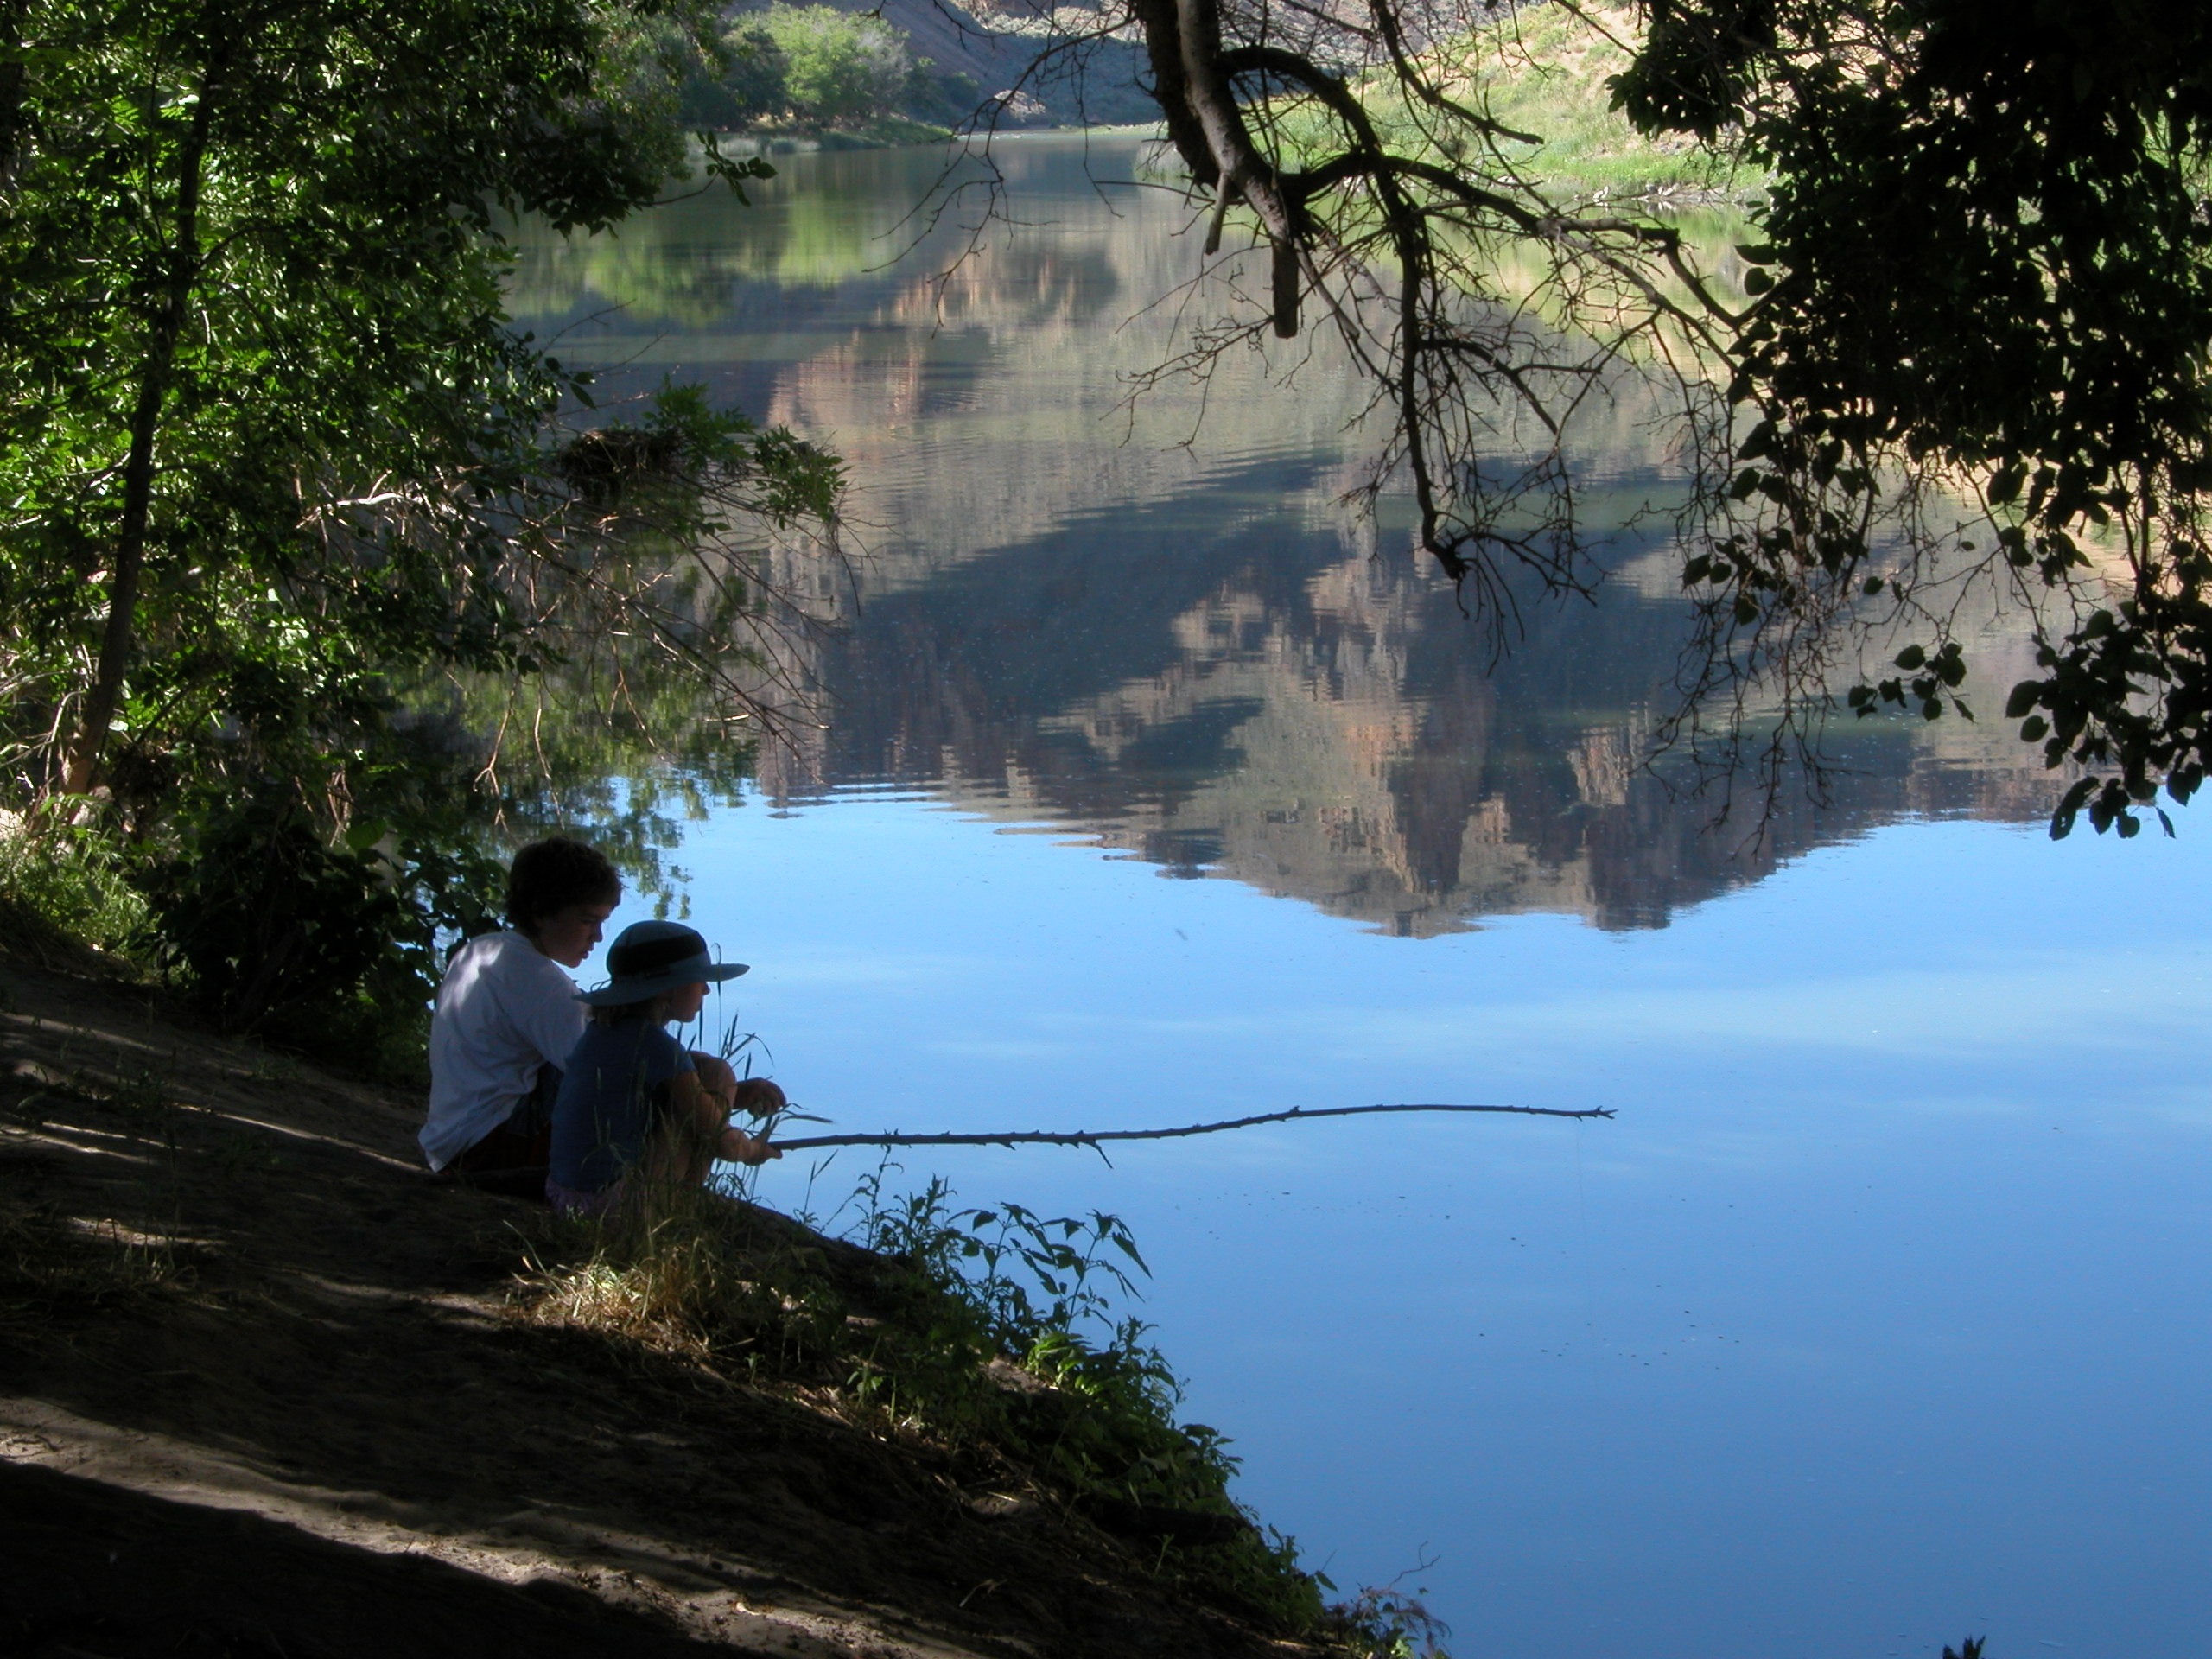
tree, water, nature, wilderness, lake, river, recreation, reflection, fishing, reservoir, hook, kids, angling, outdoor recreation, recreational fishing